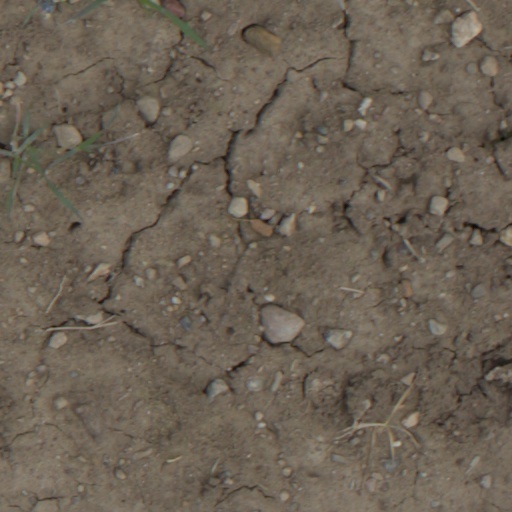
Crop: wheat